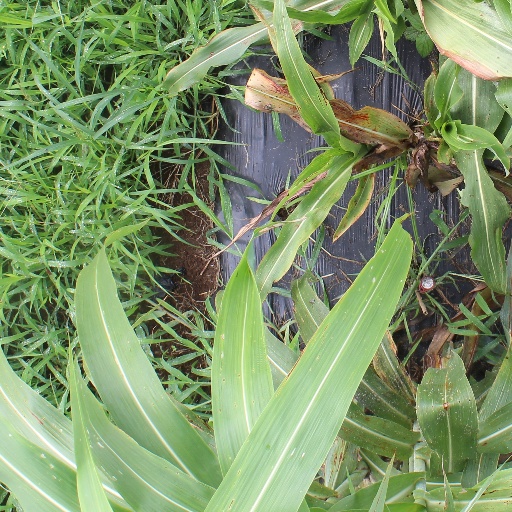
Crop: sorghum